University of Georgia

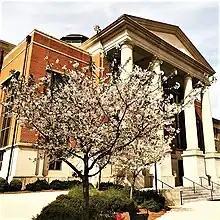
Richard B. Russell Jr. Special Collections Libraries Building

Named after U.S. Senator Paul D. Coverdell, the Paul D. Coverdell Center for Biomedical and Health Sciences is a $40-million facility with of space, giving enough room for about 275 scientists, staff and graduate students. The center was specifically designed to maximize energy efficiency and it was built with local and recycled materials. Laboratory intensive groups at the Coverdell Center include the Center for Tropical and Emerging Global Diseases, and the Biomedical Health Sciences Institute. Former President George H. W. Bush spoke at the center's grand opening in 2006. In 2016, the university also opened the Science Learning Center, a facility located near Stegeman Coliseum.